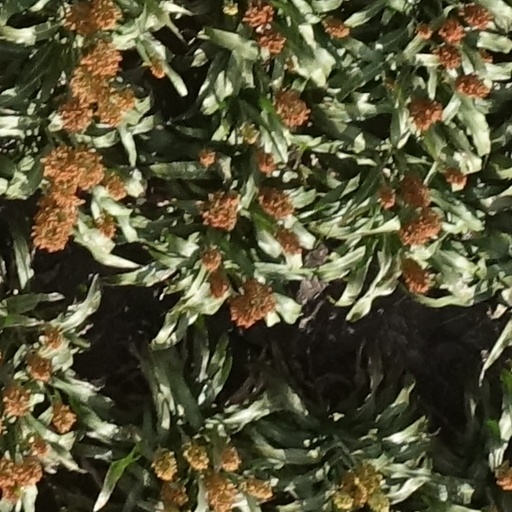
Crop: sorghum